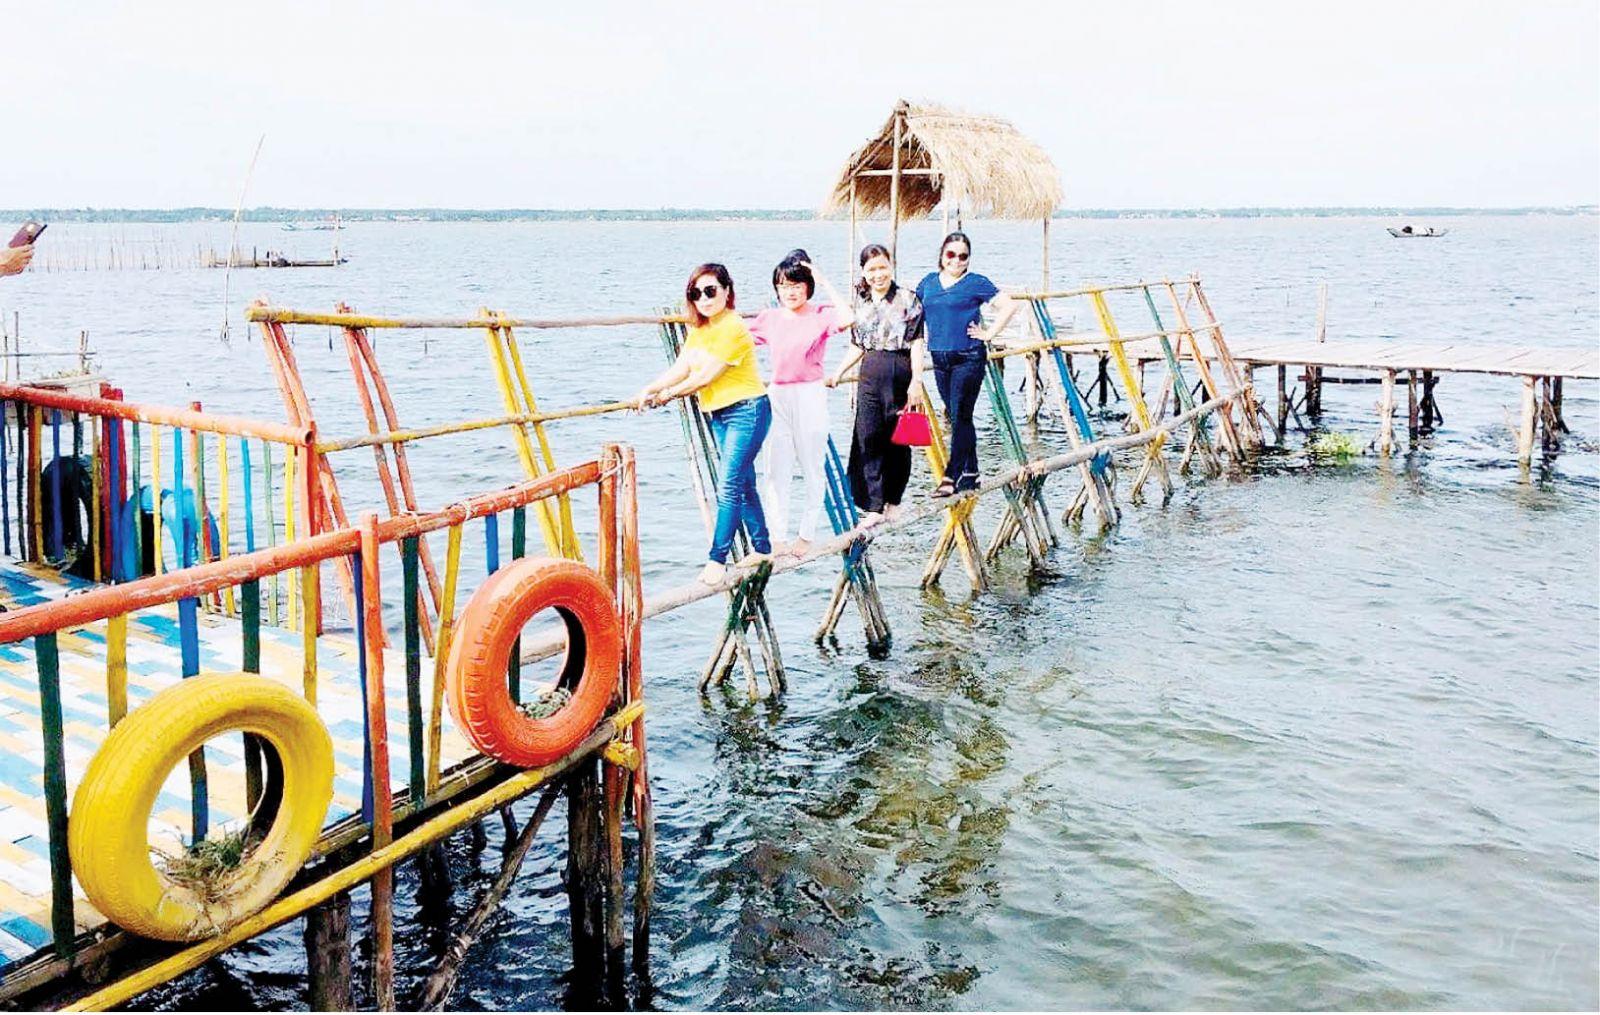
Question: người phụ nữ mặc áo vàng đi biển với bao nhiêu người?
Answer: ba người